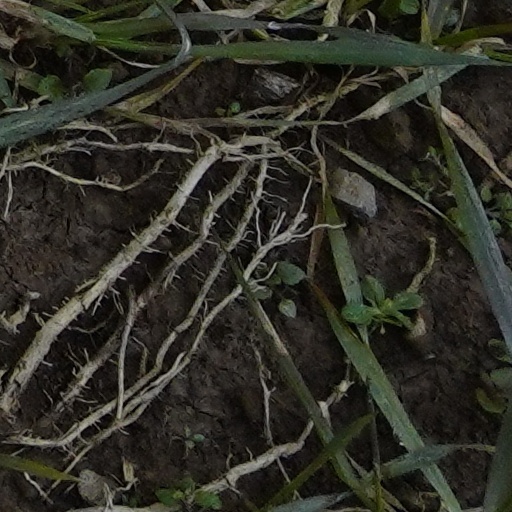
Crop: wheat